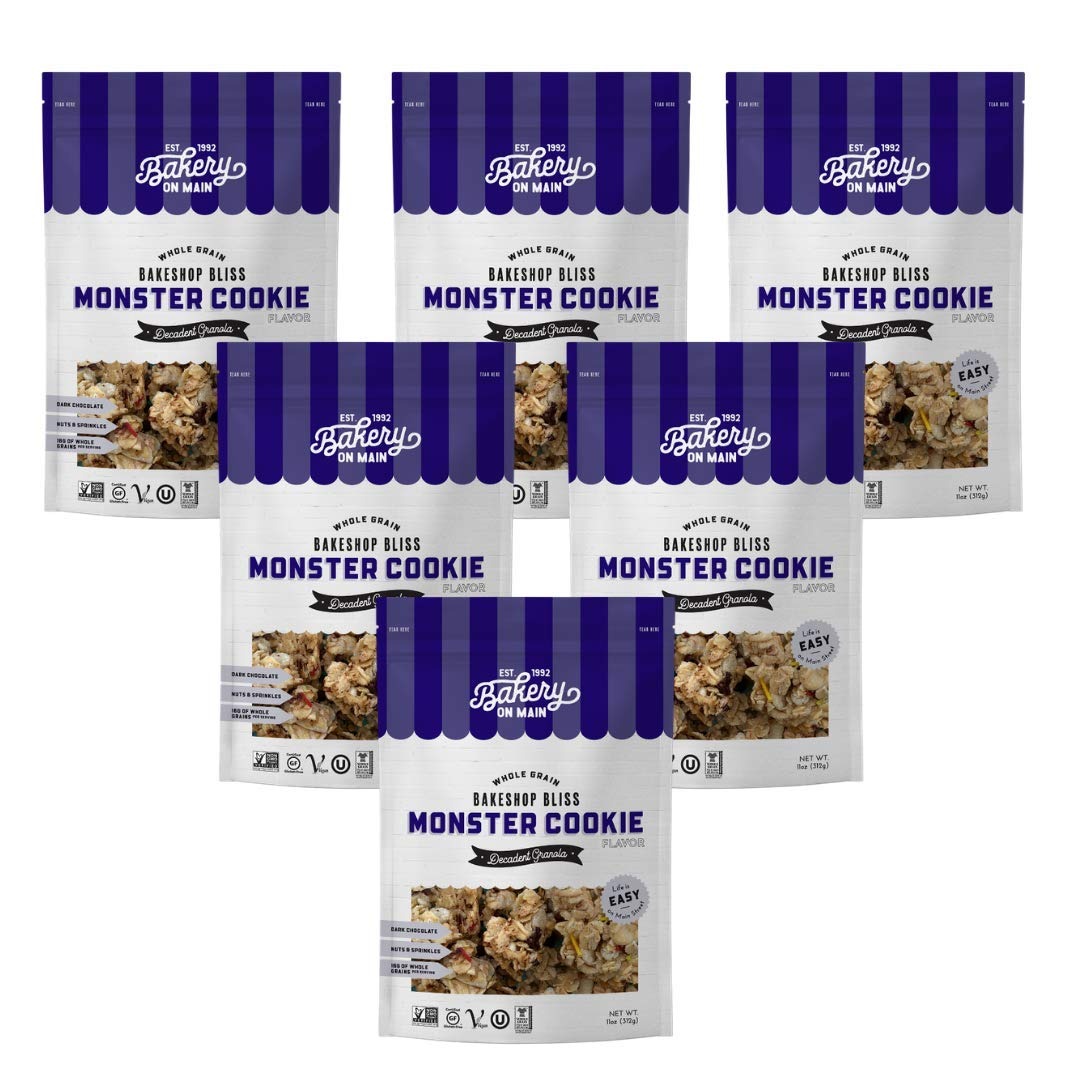
Item Name: Bakery On Main Decadent Granola, Monster Cookie – Whole Grain Bakeshop Bliss, Gluten-Free, Vegan, Non-GMO, 11oz (Pack of 6)
Bullet Point 1: INCLUDES: Six 11oz Bags of Bakery On Main's Monster Cookie Granola
Bullet Point 2: DECADENT WHOLE-GRAIN GRANOLA: Delicious, great tasting granola made with gluten-free oats, dark chocolate chips, almonds, and rainbow sprinkles. Enjoy the bakeshop bliss flavor combination of monster cookie, with just the right crunch made for you.
Bullet Point 3: EATING MADE EASY: We make it easy for you to eat safely by manufacturing all Bakery On Main items in our dedicated gluten-free facility. Not only are Bakery On Main items third-party certified, we use only using the cleanest, most wholesome, and nutritious ingredients in our products. Bakery On Main's granola provides you with a hearty treat or a topper for your yogurt, acai bowls, ice cream and more!
Bullet Point 4: CERTIFICATIONS THAT MATTER: Enjoy our worry-free granola with options including: Non-GMO Project Verified, certified Gluten-Free, and Kosher.
Bullet Point 5: FLAVOR ON THE FLY: Not only is our granola a delicious breakfast, but with its resealable zip top pouch, it's also perfect as an on-the-go snack! Eat it at home or seal it up and bring it with you.
Value: 66.0
Unit: Ounce

Price: 45.75